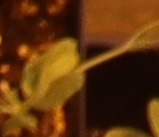
Label: Field Pea